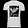
Label: T - shirt / top